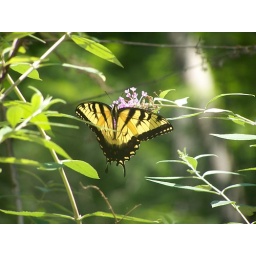
Swallowtail butterfly at natural bridge in va. They had butterfly bushs through out the walk to the bridge.